Hunter & Bell

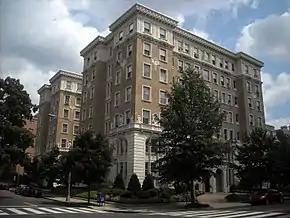
2029 Connecticut Avenue, NW. Designed by Hunter & Bell in 1915, and completed in 1917.

In their practice, the two usually worked with local developers, collaborating mainly with two brothers, John L. Warren and Bates Warren, most often designing speculative residential buildings. Bates Warren had married George Bell’s sister, Lisette, in 1897. The firm of Hunter & Bell left behind a fine legacy of handsome and solid structures, designing rowhouses, single homes, and apartment houses (along with some commercial properties) in a variety of styles, but most often using the Classical Revival motif. Their work ranged from more modest middle-class buildings to top-level luxury ones. And although their facades were usually done within a traditional style, they generally planned their structures using the most modern of construction techniques. Almost all of their larger buildings are of brick with a reinforced concrete interior, which was then a relatively new construction method. (After World War I, a related design firm continued on for a brief time, as Bell & Rich.)